Boeing KC-97 Stratofreighter

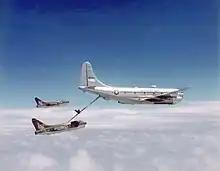
Two USAF A-7 Corsair IIs refueling from a KC-97.

The USAF began operating the KC-97 in 1950. It received a total of 811 KC-97s from Boeing, as opposed to only 74 of the C-97 cargo version, while ordering 819 KC-97s and 74 C-97s. The KC-97 carried aviation gasoline for its own piston engines but it carried jet fuel for its refueling mission, this required an independent system for each type of fuel. However in an emergency, it was able to also offload its aviation gas to a receiver in a procedure universally known as a "save".